Old Boys: The Way of the Dragon

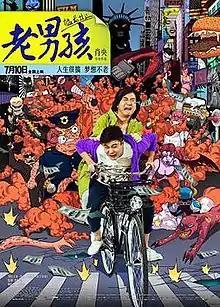

Old Boys: The Way of the Dragon is a farcical 2014 Chinese musical-comedy film directed and written by the Chopstick Brothers (Xiao Yang and Wang Taili) and also starring Jingjing Qu. It was released on 10 July 2014.